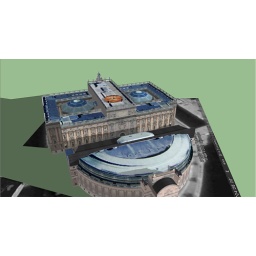
Wheelchair on top of a pizza on top of the Swedish parliment accompanied by two identical potted plants 1/3